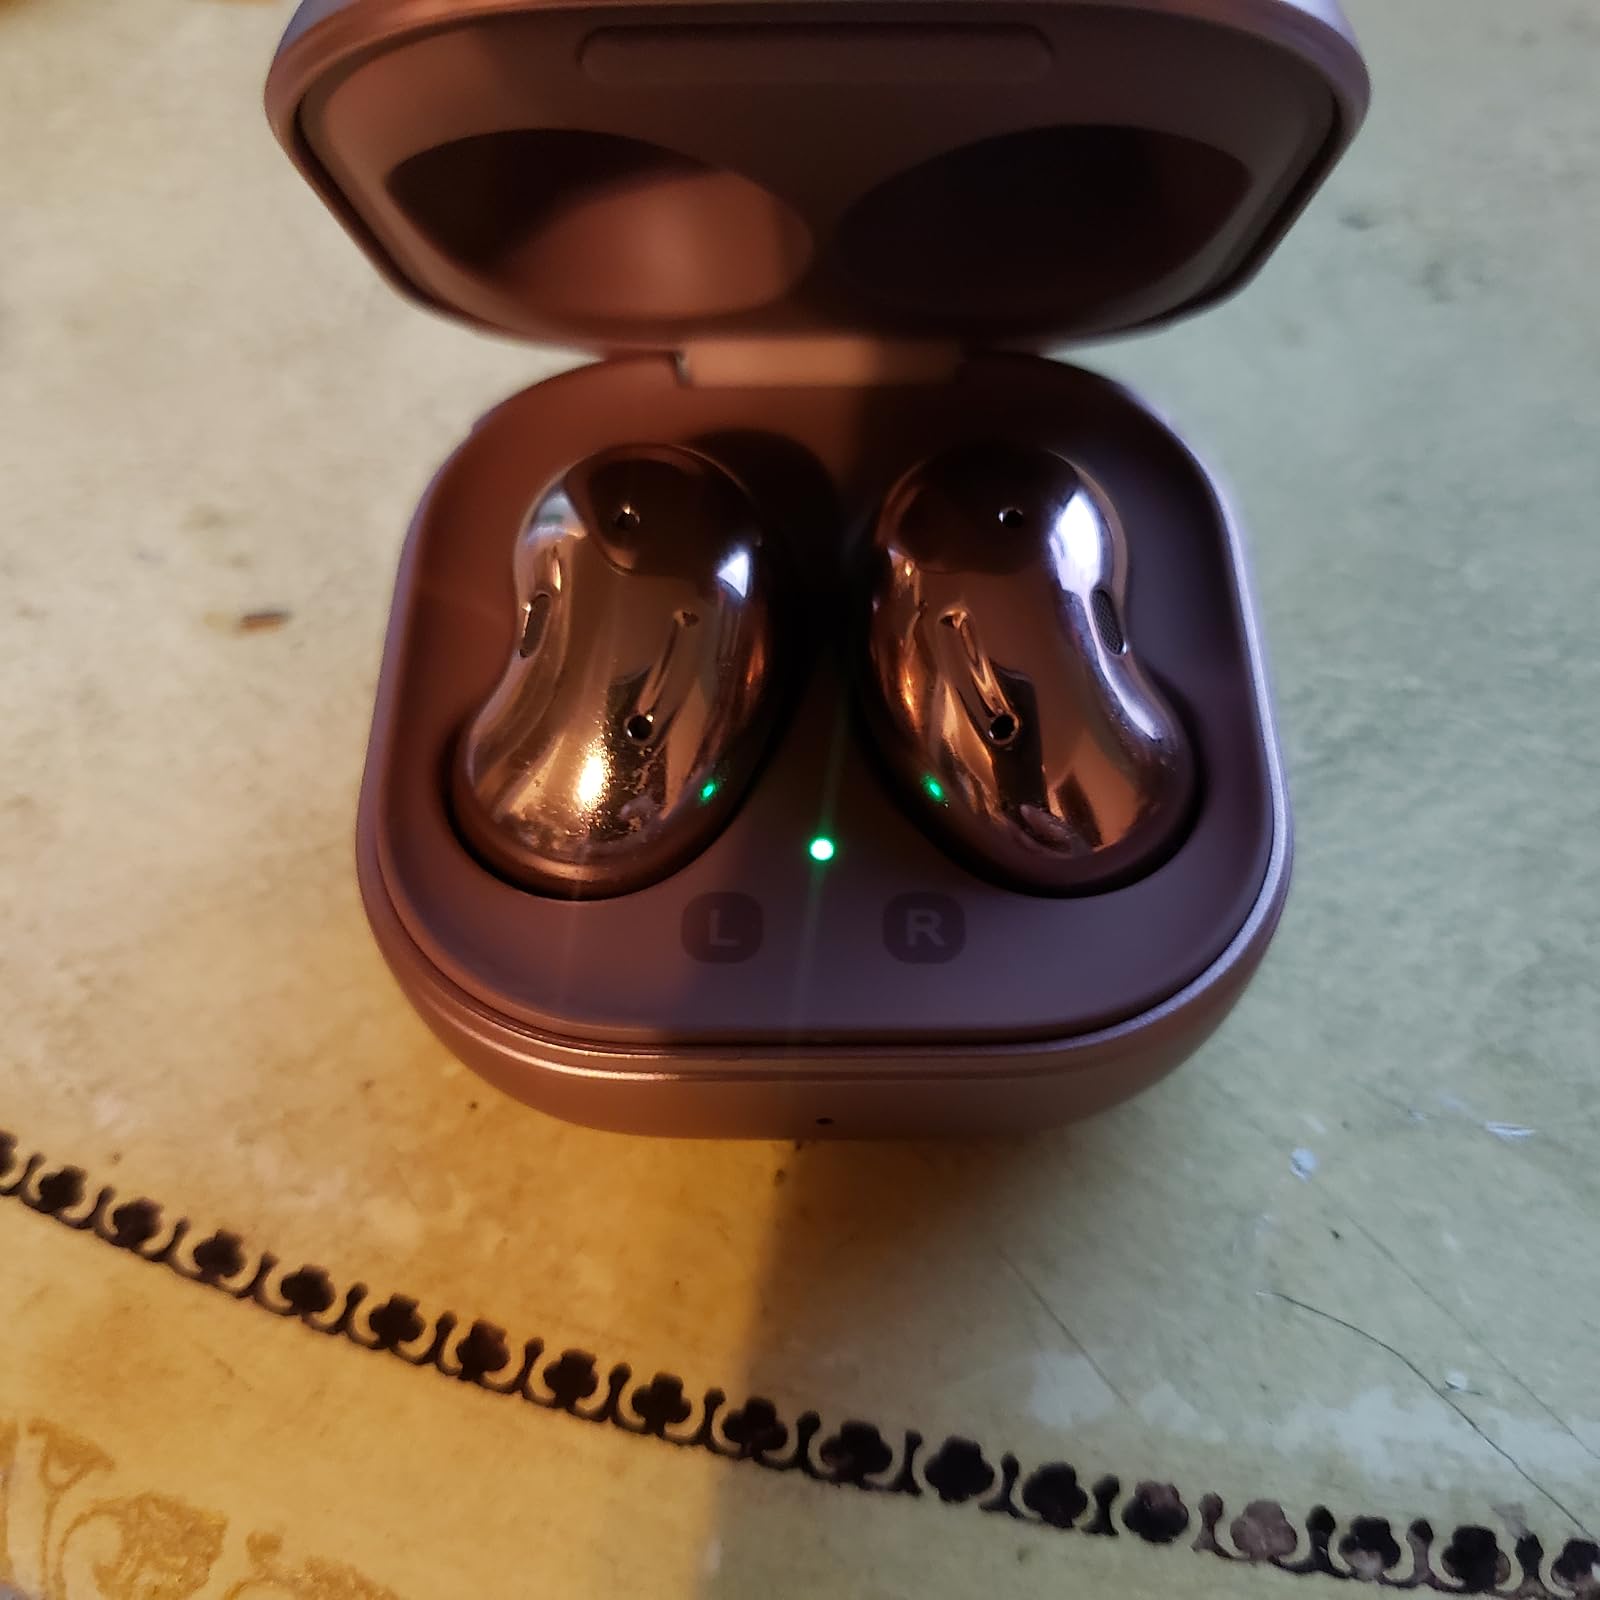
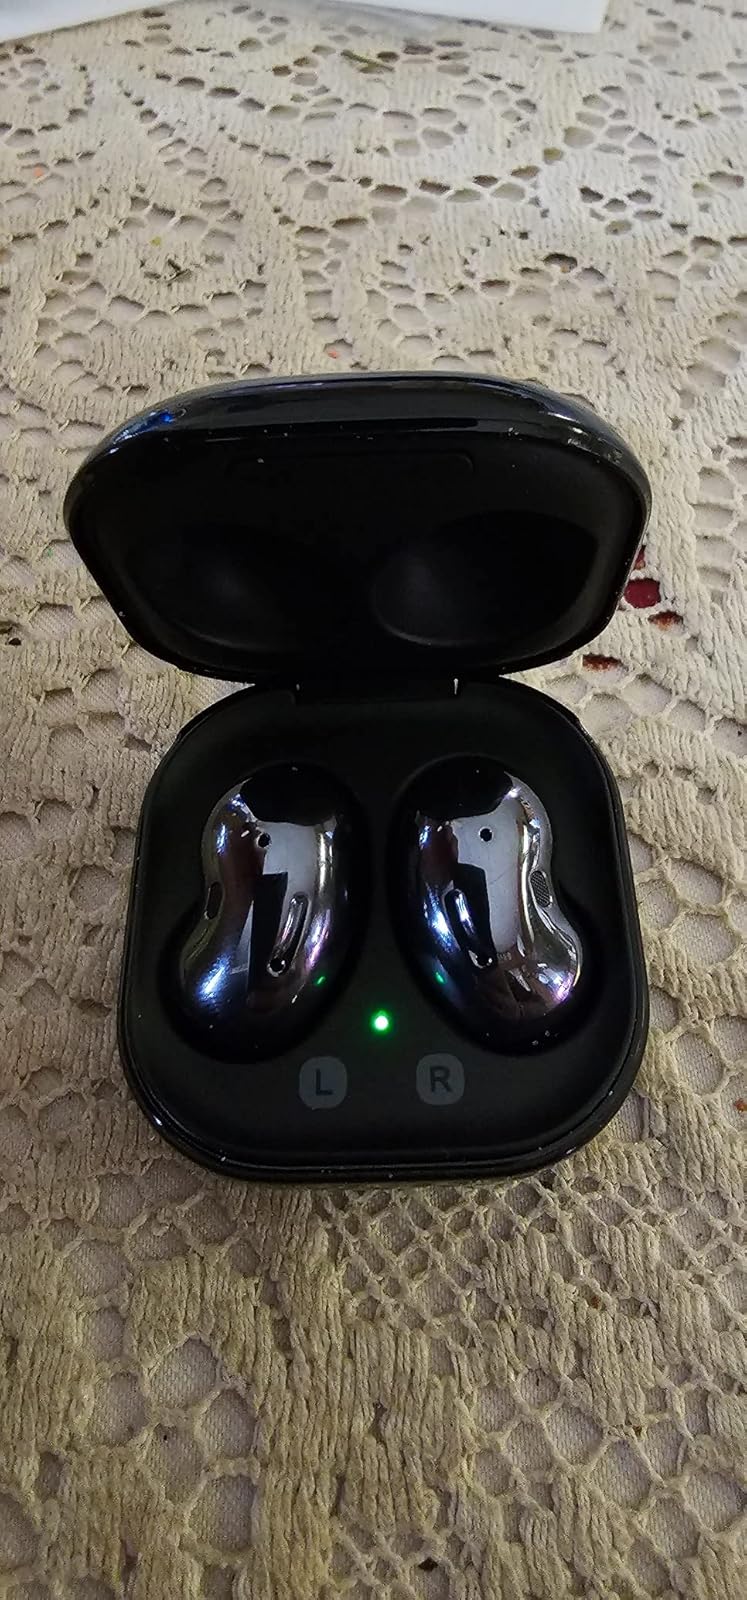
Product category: earbuds
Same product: no